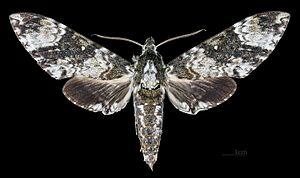
Poliana leucomelas est une espèce de lépidoptères de la famille des Sphingidae, de la sous-famille des Sphinginae et de la tribu des Sphingini.